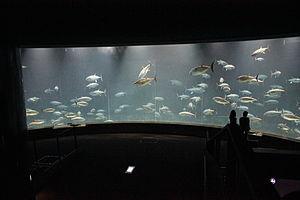
Les thons sont des poissons océaniques de la famille des scombridés : thons rouges, thon blanc — ou germon —, Thon jaune — ou albacore —, thon patudo et thon listao. Ces trois derniers sont des thons tropicaux.